Ashton Keynes

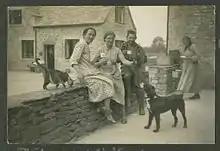
Bruderhof members at Ashton Fields

In 1936, a German pacifist group known as the Bruderhof bought 200 acres (80 ha) at Ashton Fields, near Ashton Keynes, to serve as a mission post. In 1937 this became the group's main home, when it was forced to leave Germany. The membership grew to over 350, with many young English conscientious objectors joining. However, even before the Second World War, the group was boycotted locally. In 1940, the Bruderhof was given the choice of leaving England as a group or having its Germans interned and its Englishmen conscripted, and decided to leave. Most members left for Paraguay, but a few stayed in England, bought a farm near Ludlow, and moved there in March 1942.